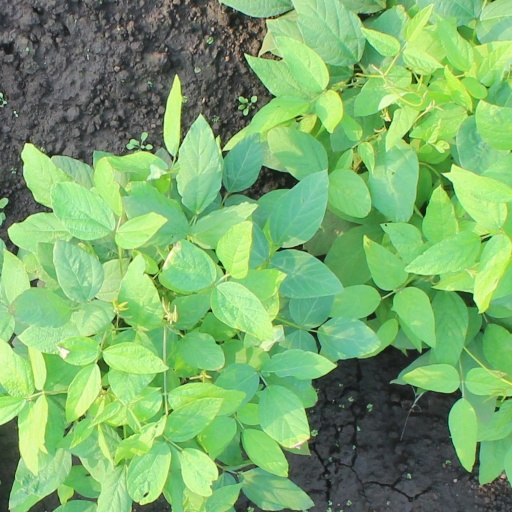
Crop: soybean